Move to Heaven

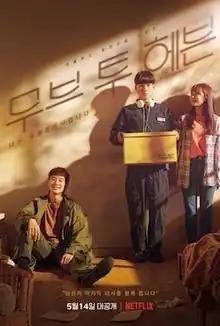
Promotional poster

Move to Heaven is a 2021 South Korean television series directed by Kim Sung-ho and written by Yoon Ji-ryeon. It is an original Netflix series, starring Lee Je-hoon, Tang Jun-sang, and Hong Seung-hee. The series follows Geu-ru (Tang Joon-sang), a young man with Asperger's, and Sang-gu (Lee Je-hoon), his guardian. Working as trauma cleaners, they uncover untold stories. It was released worldwide by Netflix on May 14, 2021.